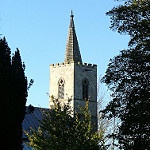
Label: buildings